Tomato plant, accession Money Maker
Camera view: tilt-top (135 deg); turntable rotation: 300 degrees
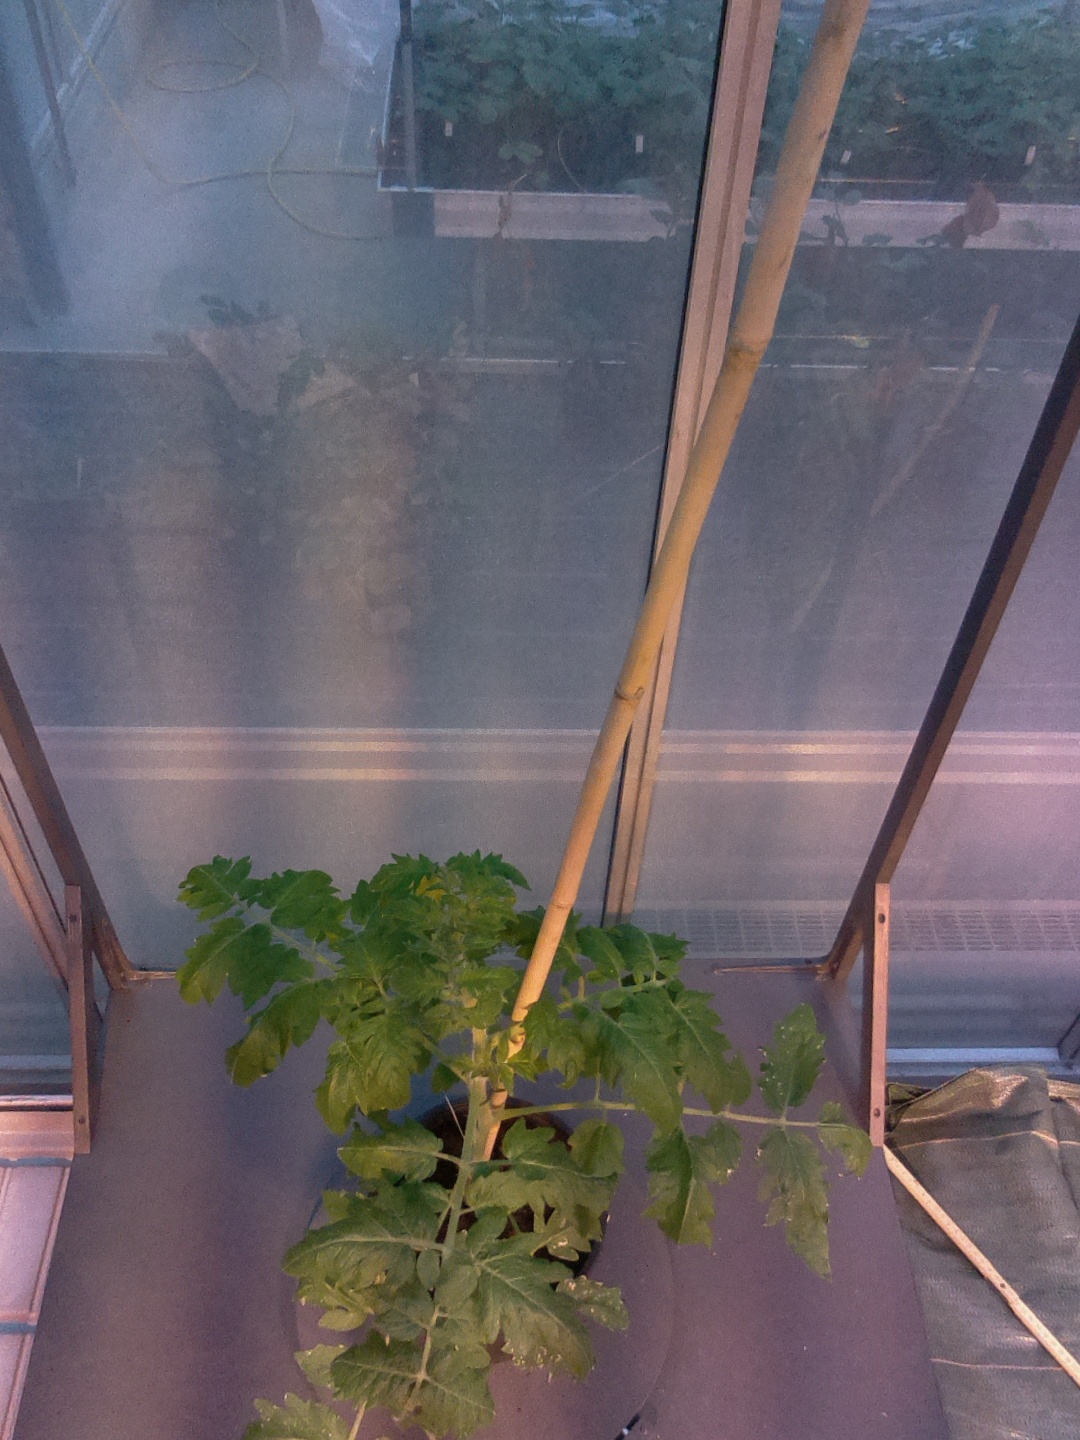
BBCH growth stage 53: 3 inflorescences visible